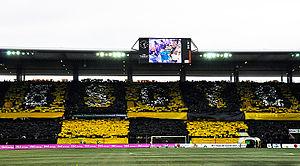
Le Stade de Suisse ou Stade de Suisse Wankdorf Bern est un stade de football situé dans le quartier du Wankdorf à Berne en Suisse. Il s’agit d’un complexe commercial et d’un stade de football dont la construction a coûté 350 millions de francs suisses. Il a remplacé l'ancien Stade du Wankdorf, qui avait été construit en 1925 et avait accueilli la Coupe du monde de football de 1954, mais reprendra le nom de Wankdorf à l'été 2020.